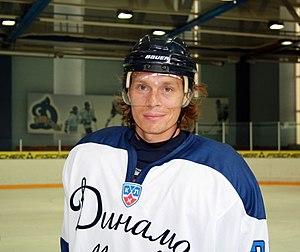
Aleksandr Mikhaïlovitch Ovetchkine – en russe : Александр Михайлович Овечкин, et en anglais : Alexander Mikhaylovich Ovechkin, la forme la plus souvent utilisée – est un joueur professionnel russe de hockey sur glace.